Cranston Public Library

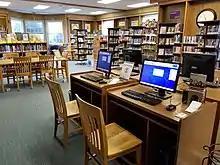
Knightsville Branch

The Knightsville Branch initially opened as the Knightsville Community Library in a storefront in 1926 in the Knightsville neighborhood of Cranston. The Honorable Jonathan F. Comstock and Richard Nixon, head of the local volunteer fire company, are credited with its establishment. The library moved to several locations along Cranston Street until a land donation, made in memory of Gerard Ruggieri, made the construction of the current location at 1847 Cranston Street possible.